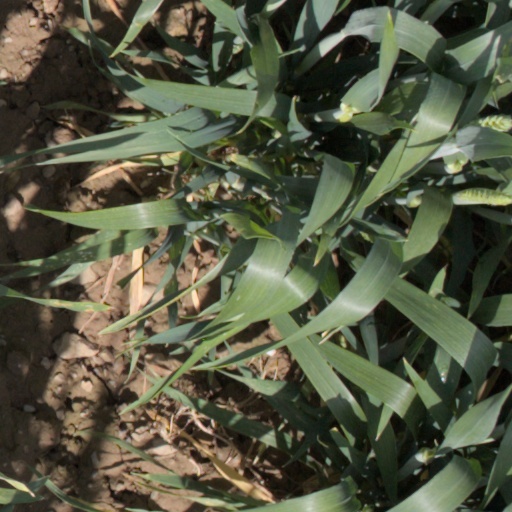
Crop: wheat